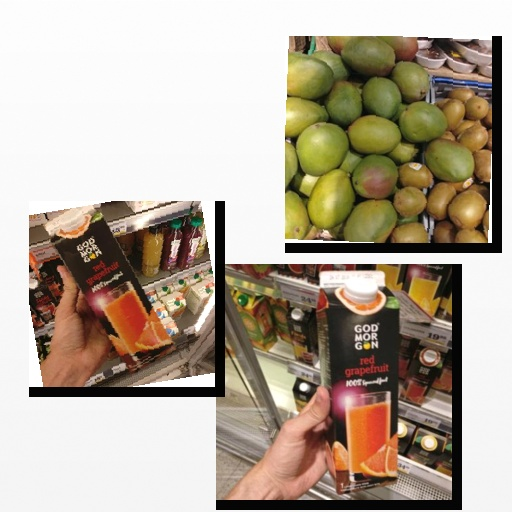
Food items: red_grapefruit_juice, mango, grapefruit_juice